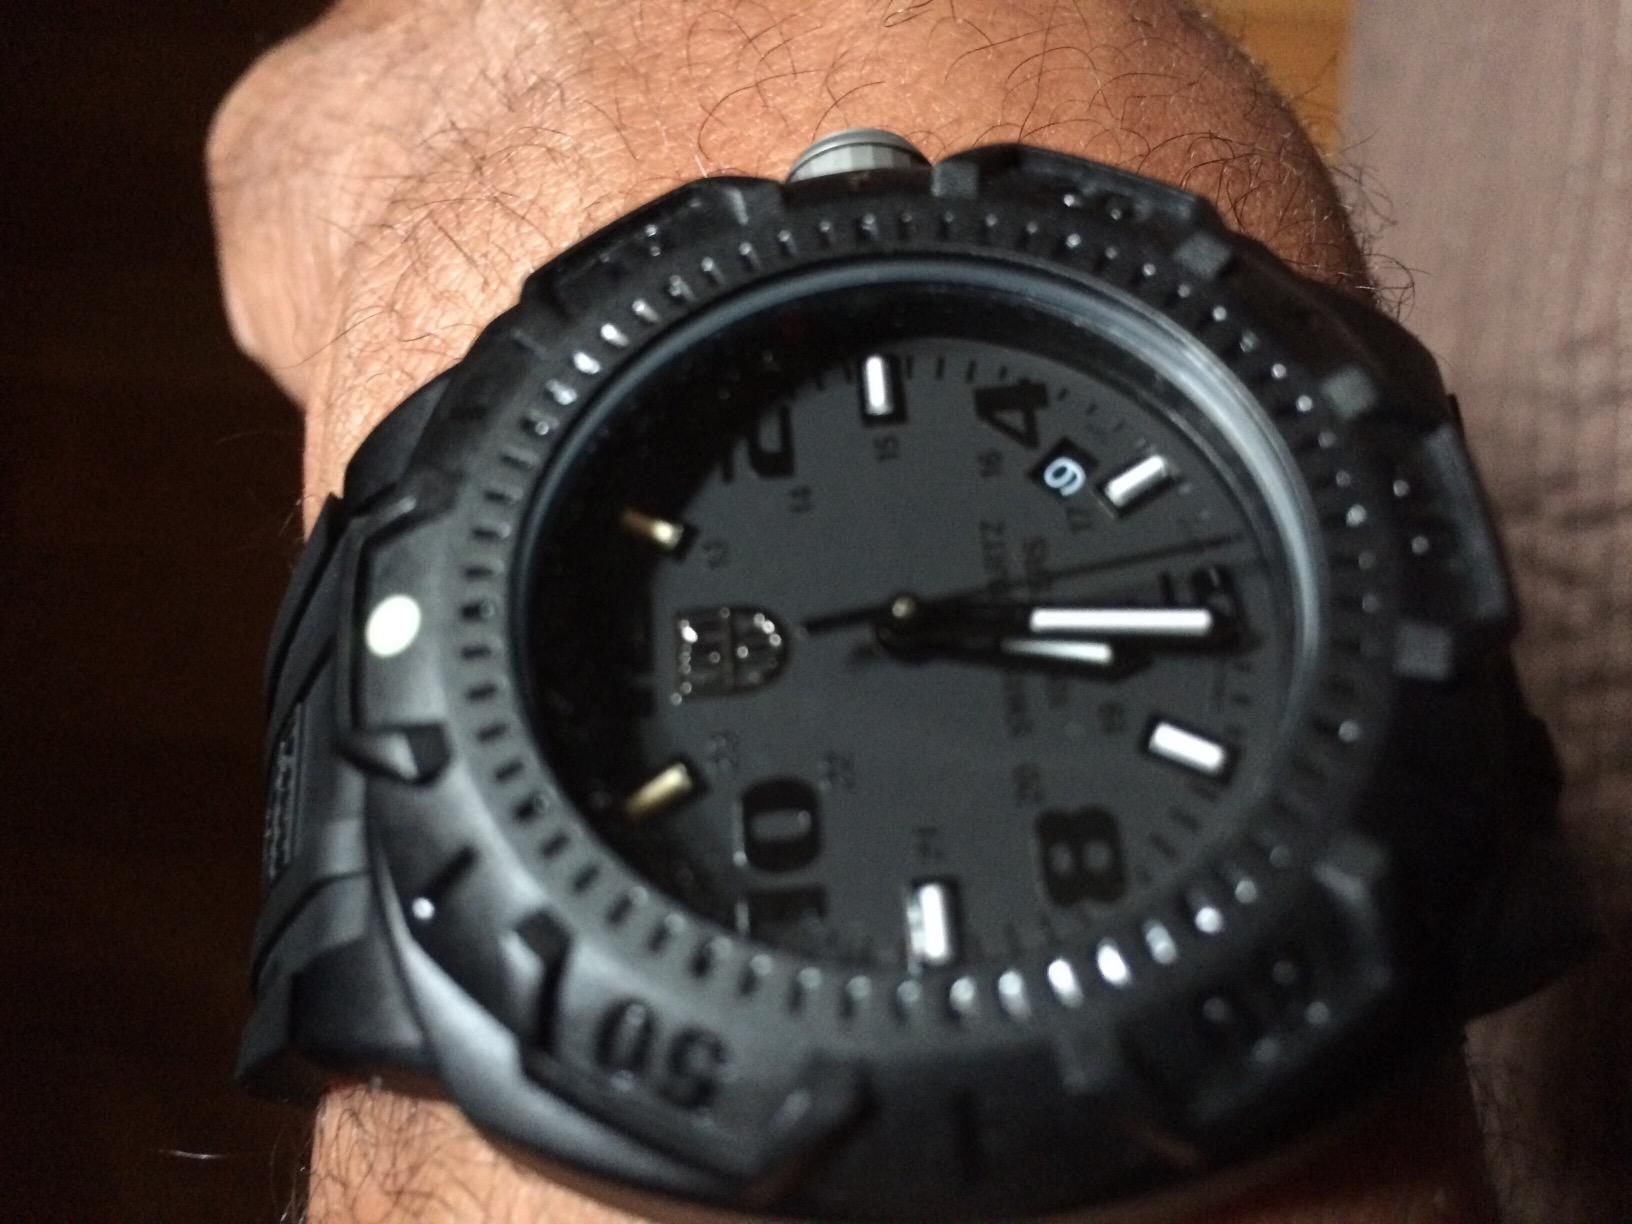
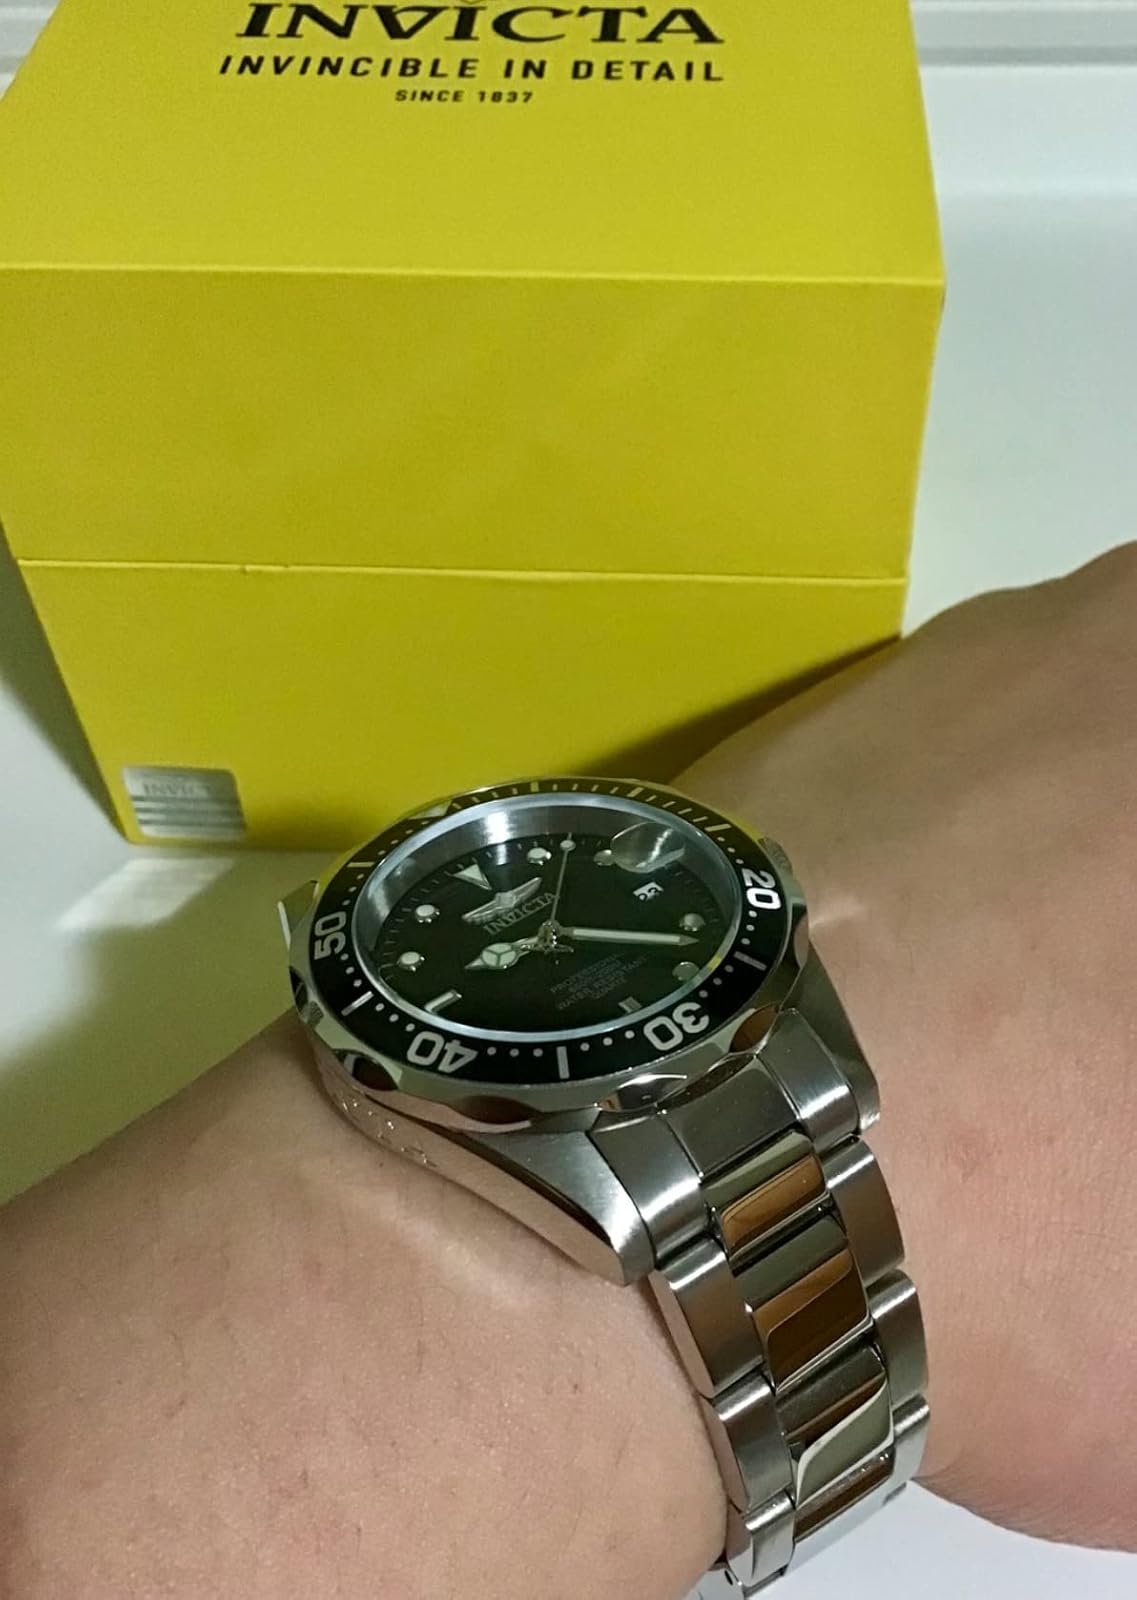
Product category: accessories_watch
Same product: no